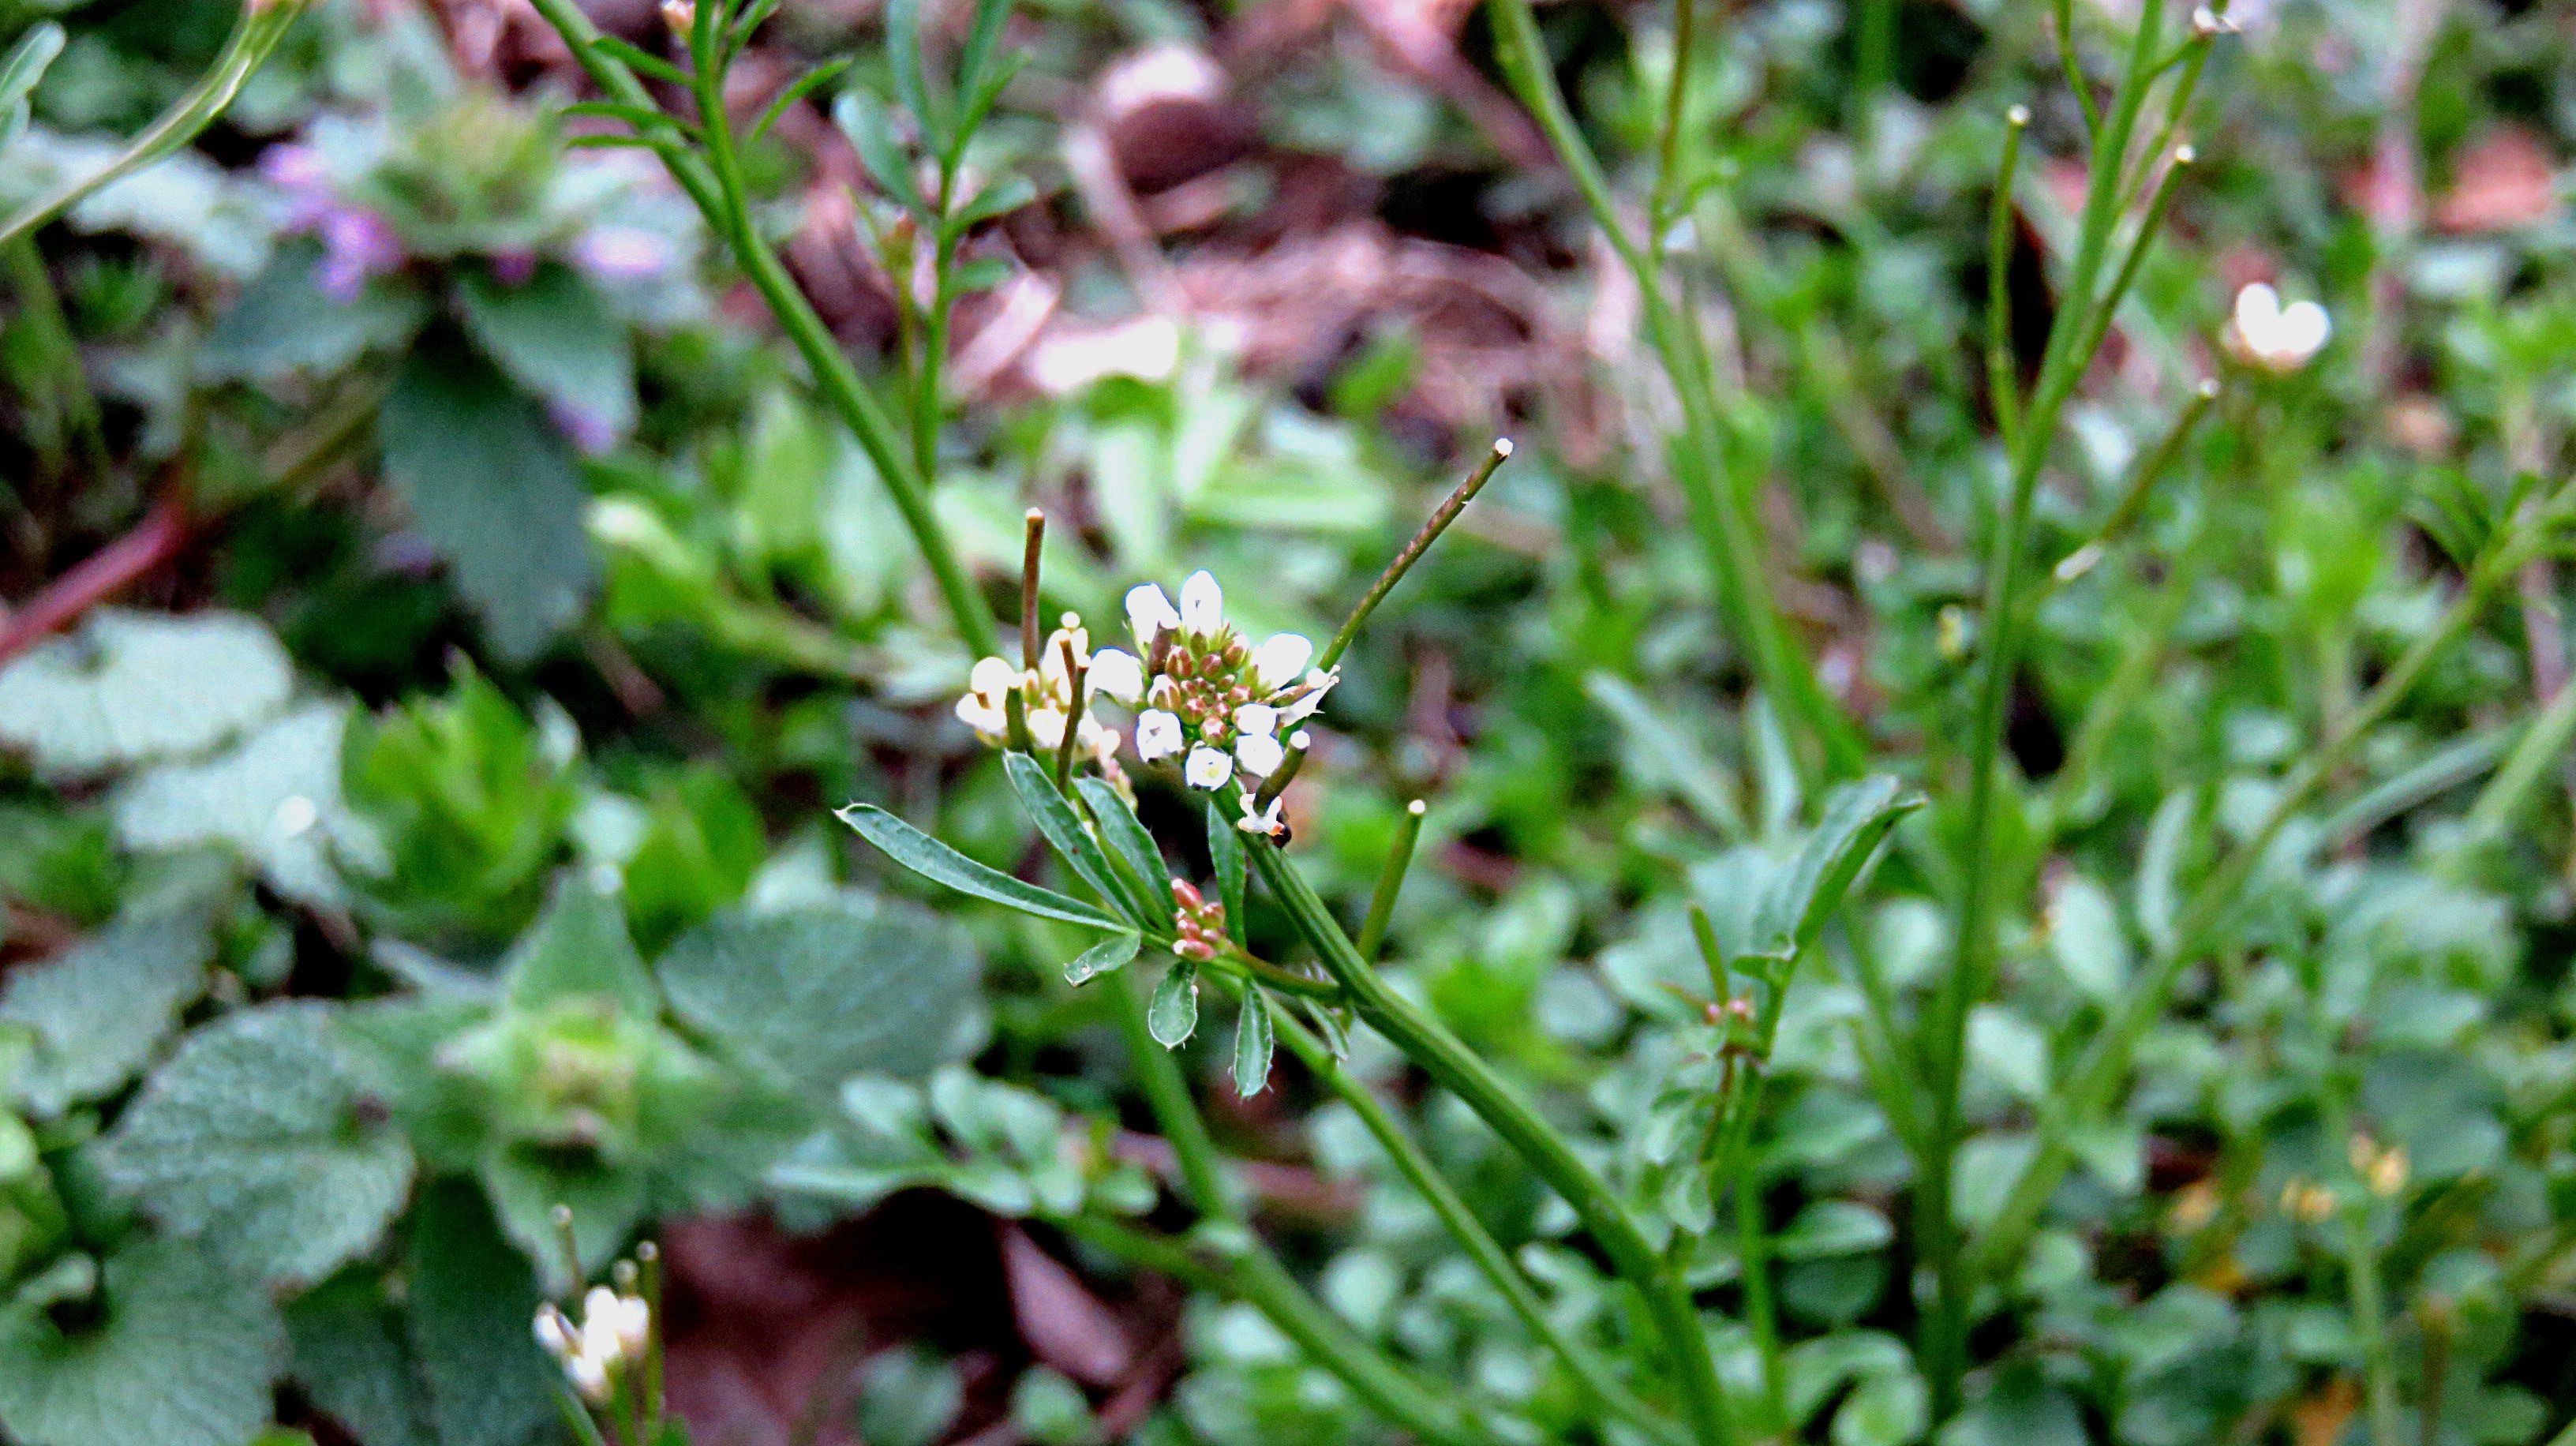
nature, grass, blossom, plant, lawn, meadow, leaf, flower, green, botany, garden, flora, wildflower, shrub, macro photography, flowering plant, land plant